Willi Dehnkamp

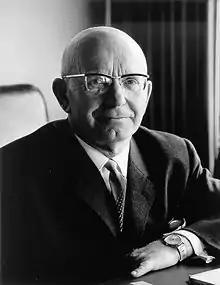
Willy Dehnkamp

Willy Dehnkamp (22 July 1903 – 12 November 1985) was a German politician of the Social Democratic Party (SPD) who served as the 3rd President of the Senate and Mayor of Bremen from 1965 to 1967.